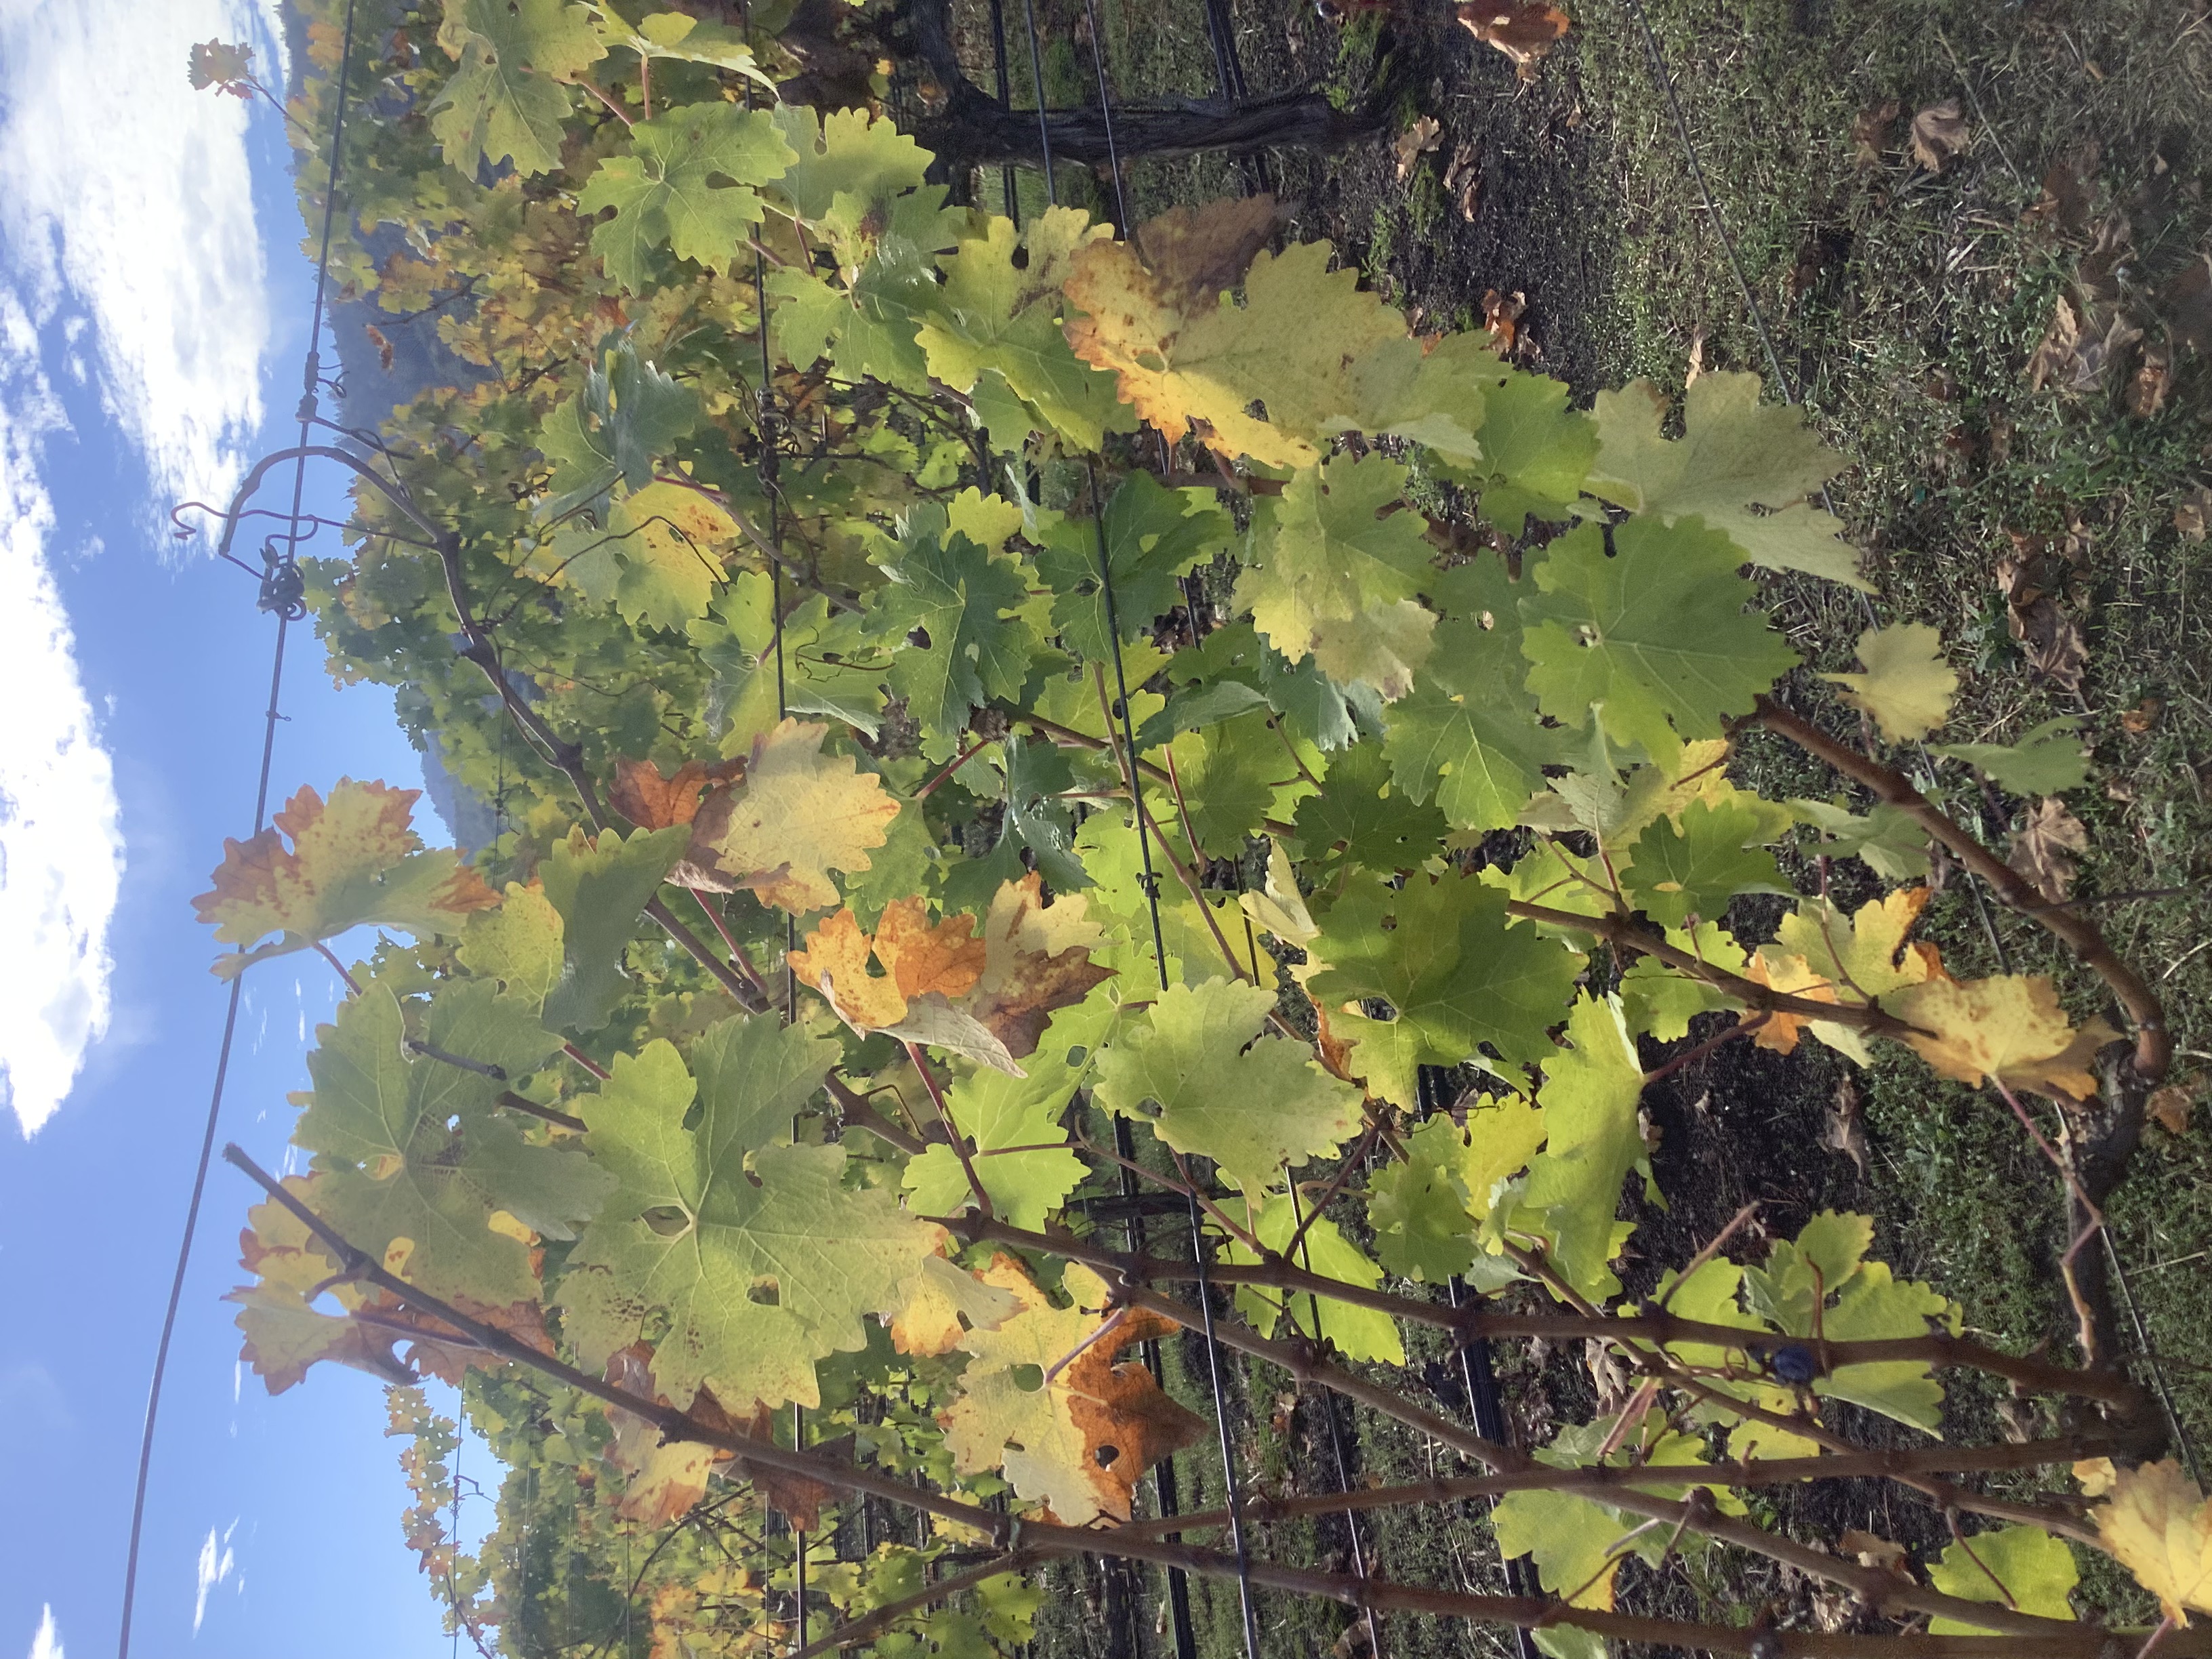
Label: No Virus